Thomas Pitt, 2nd Baron Camelford

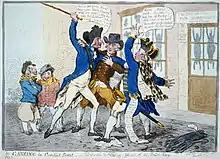
In "The Caneing in Conduit Street" (1796), James Gillray caricatured Thomas Pitt's street-corner assault on George Vancouver in Conduit Street, London.

On 13 March 1791, Pitt came aboard to participate in the Vancouver Expedition of diplomacy and exploration. All officer berths having been filled, he signed on as an able seaman. A friend of the family, Lt. Zachary Mudge, was informally requested to watch over the unruly 16-year-old.